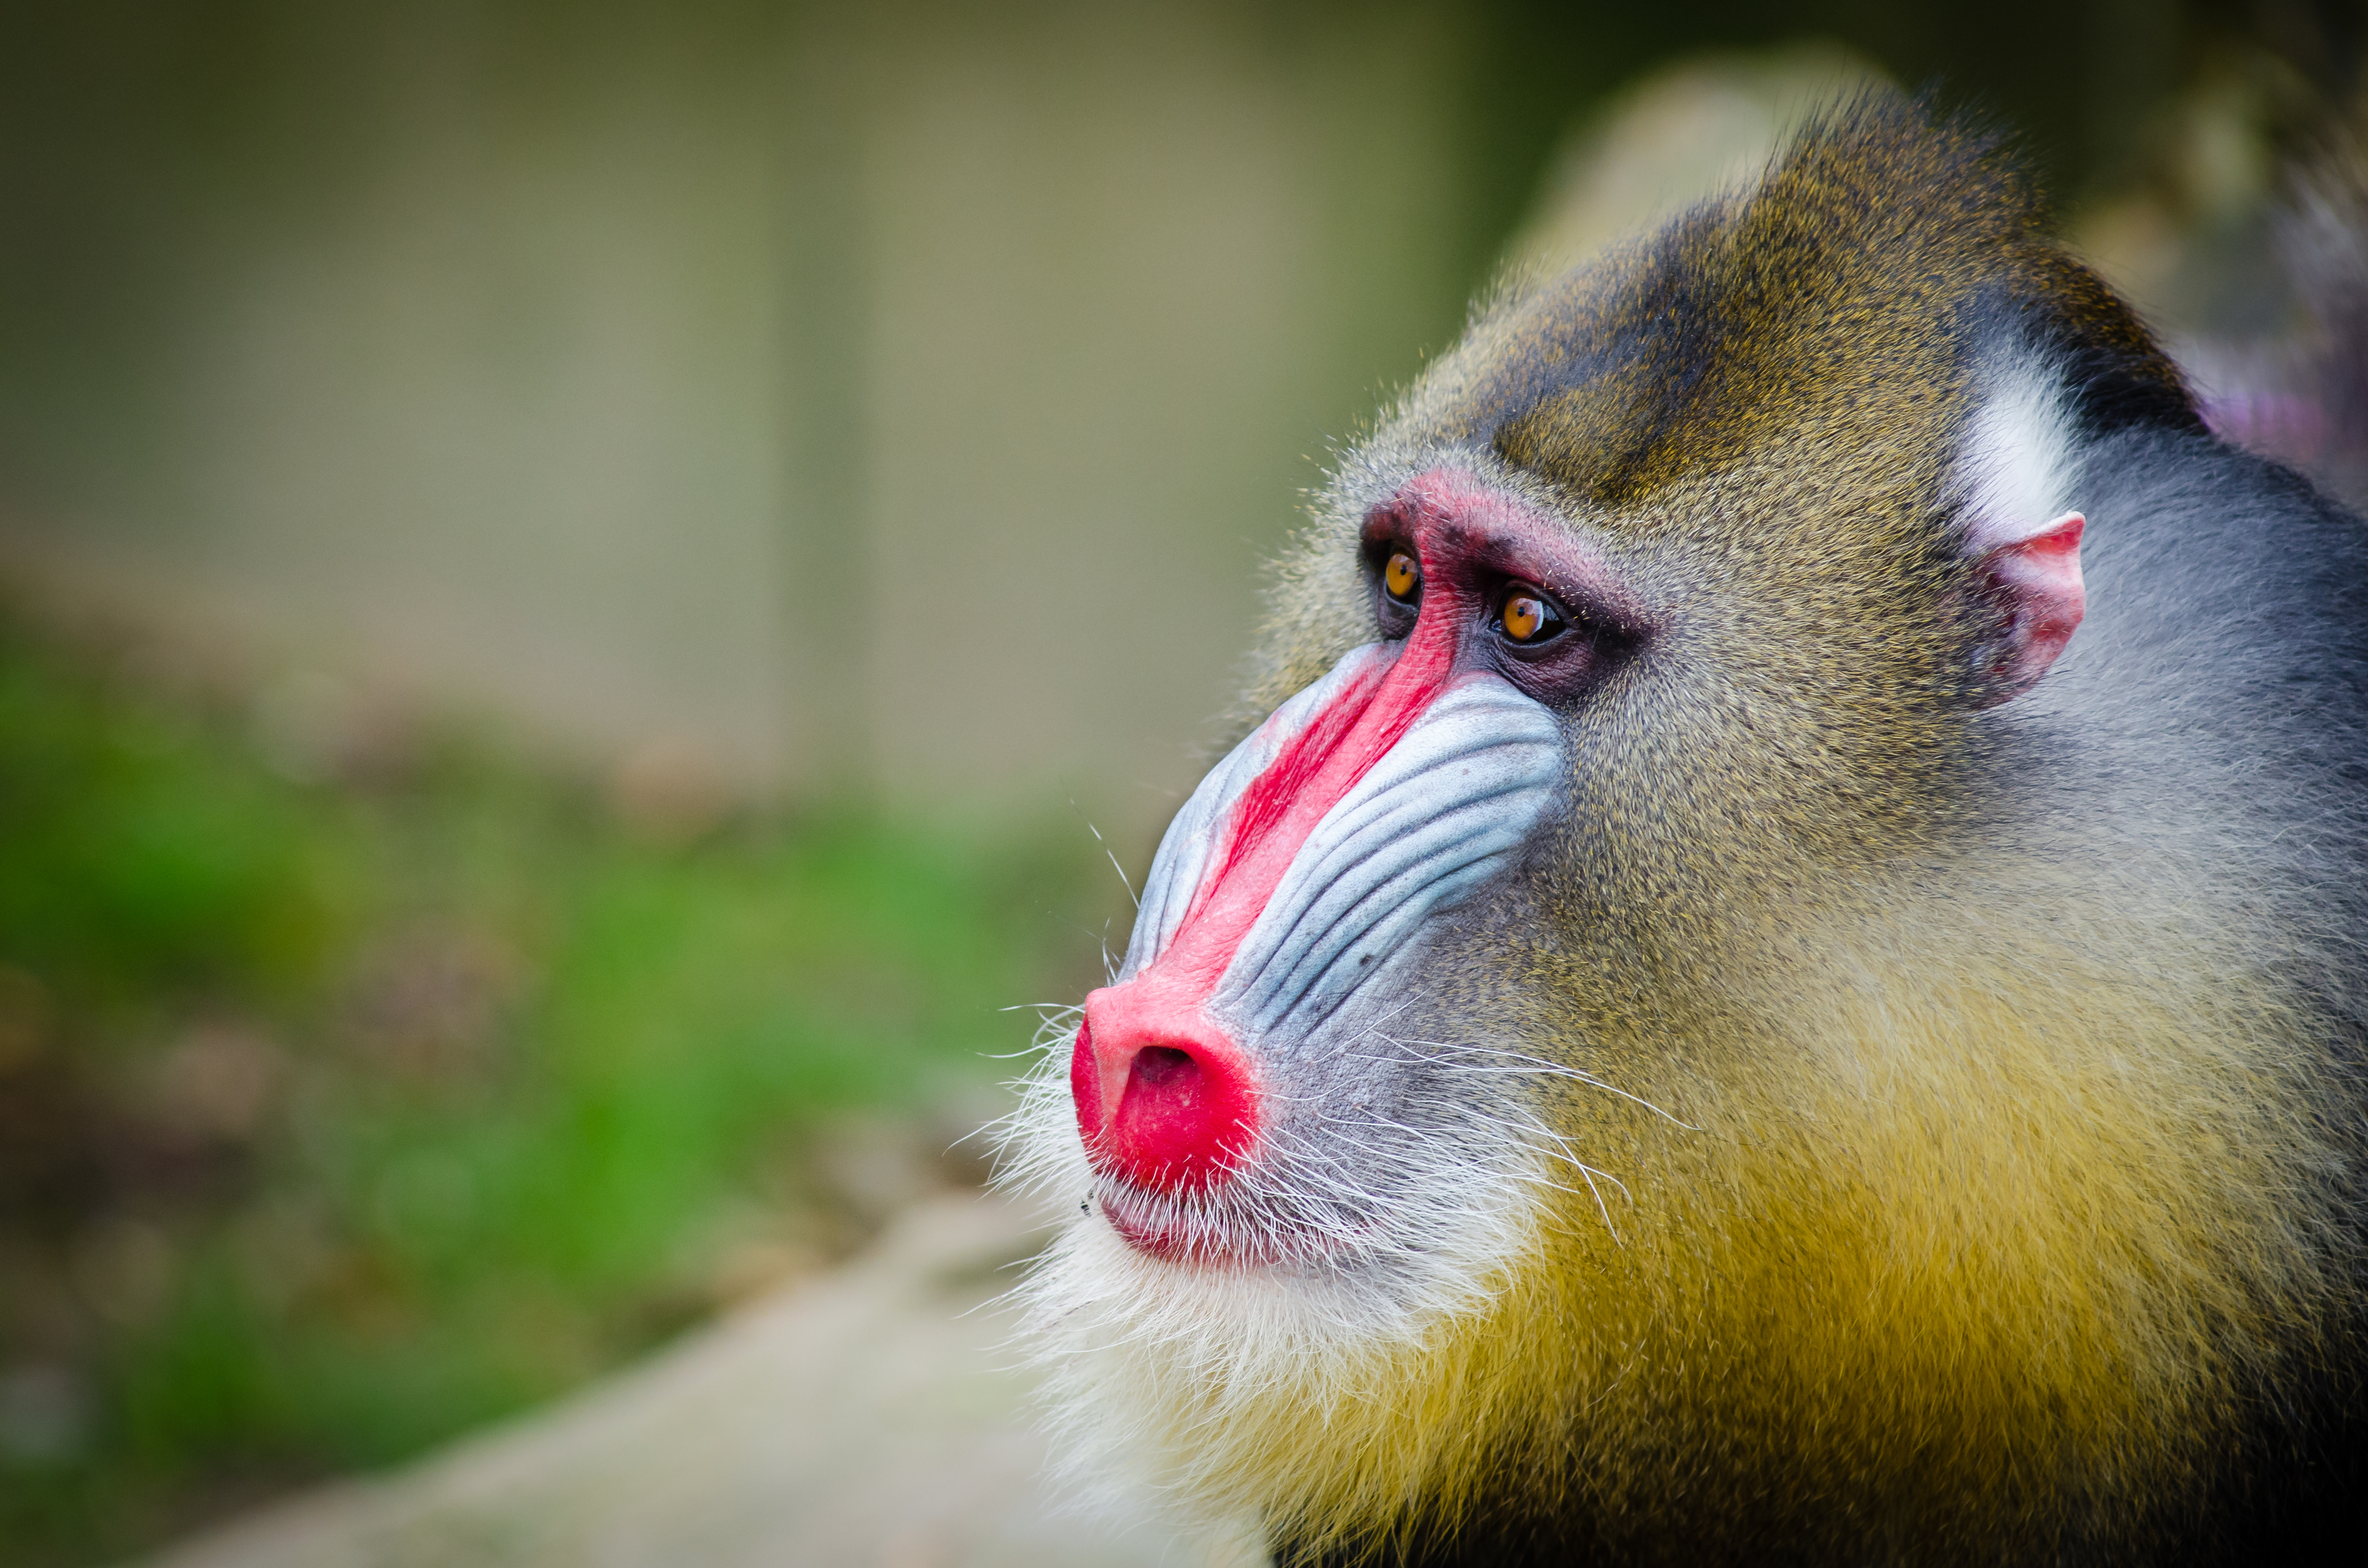
wildlife, mammal, fauna, primate, drill, squirrel monkey, close up, vertebrate, mandrill, macaque, old world monkey, new world monkey, white headed capuchin